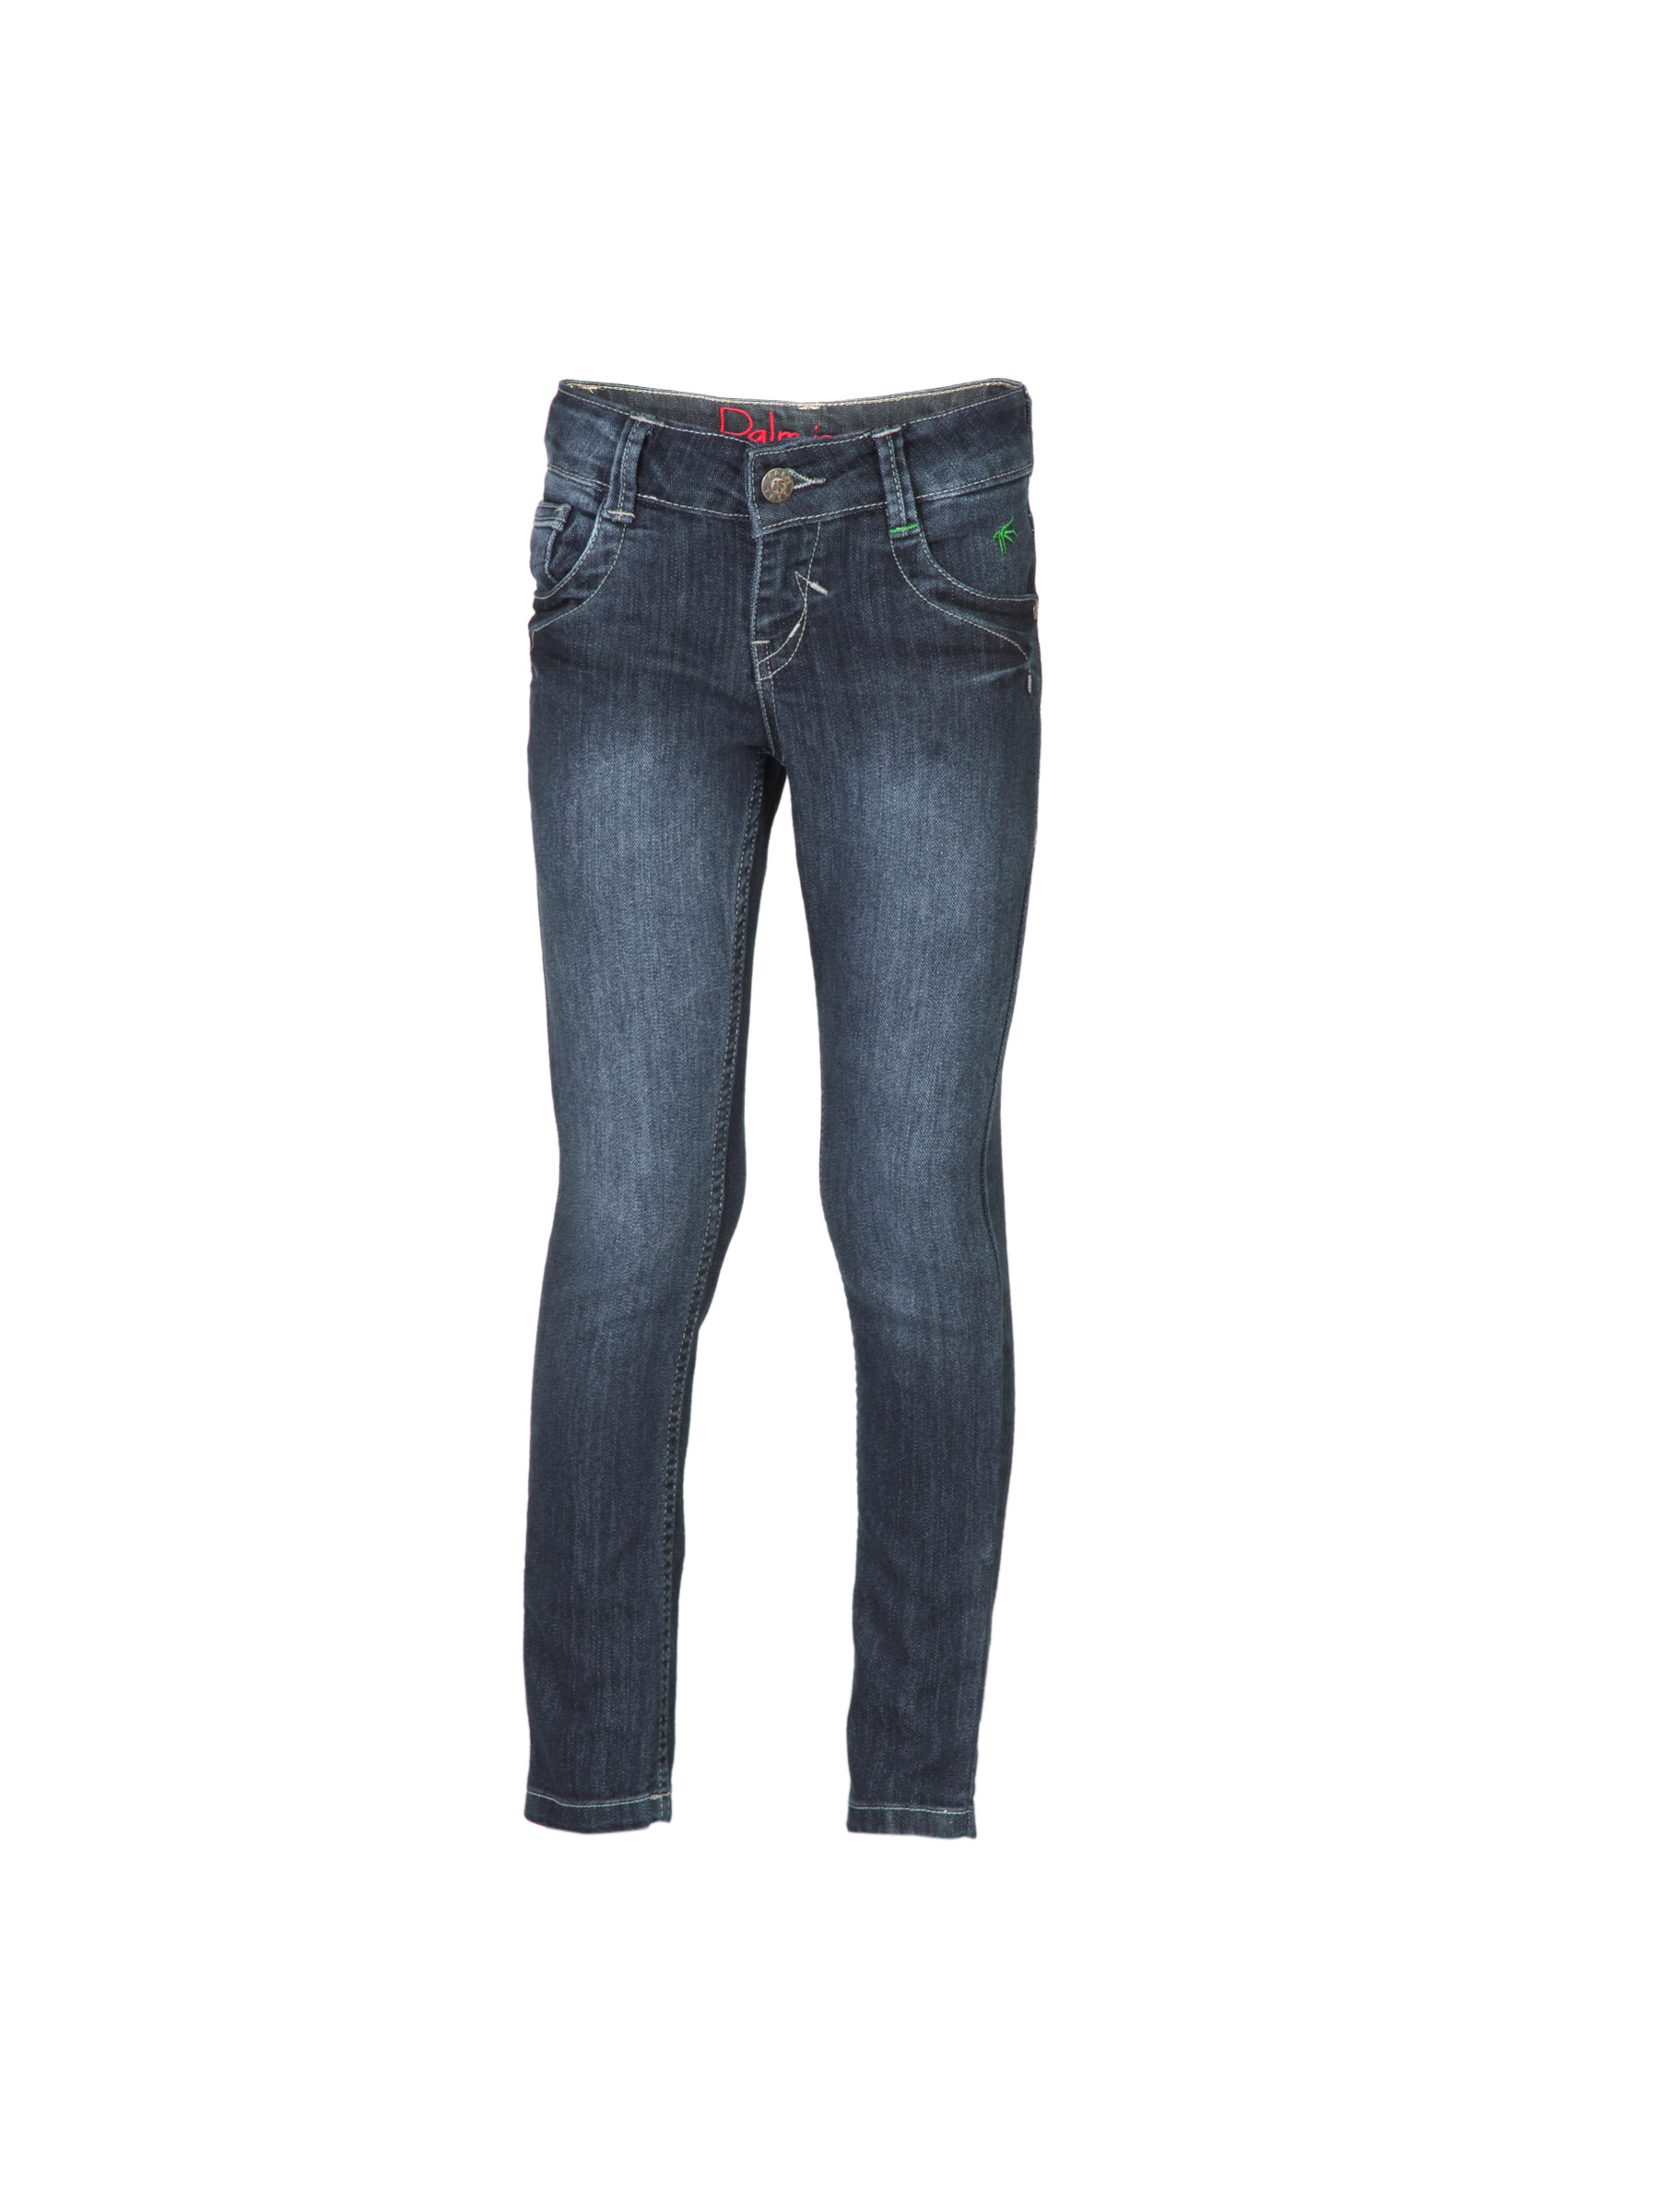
Gini and Jony Girls Woven Navy Blue Jeans
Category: Apparel / Bottomwear / Jeans
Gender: Girls
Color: Navy Blue
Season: Summer 2012
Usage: Casual